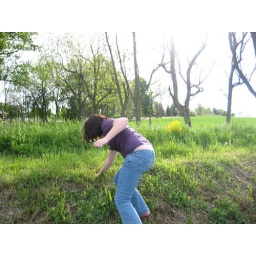
she jumped out of the car in the middle of the road to get flowers